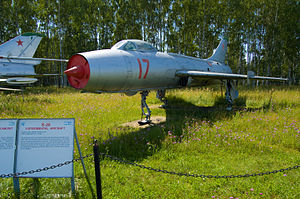
Sukhoj Su-7 / Varianter / OKB-51 betegnelser
En S-26 med "ski" på landingsstellet udstillet på Monimo-museet
Sukhoj Su-7 er et pilvinget supersonisk kampfly udviklet af det sovjetiske designbureau OKB Sukhoj i 1955. Flyet var oprindeligt udviklet som et taktisk jagerfly, der skulle operere i lav højde, men flyet var mindre succesfuldt i den rolle. En videreudvikling, Su-7B, blev udstyret som jagerbomber og opnåede imidlertid stor succes og blev Sovjetunionens primære jagerbomber og angrebsfly i 1960'erne. Su-7 blev produceret i 1.847 eksemplarer mellem 1957 og 1972 og blev eksporteret til flere lande De fleste producerede eksemplarer var Su-7B varianten.